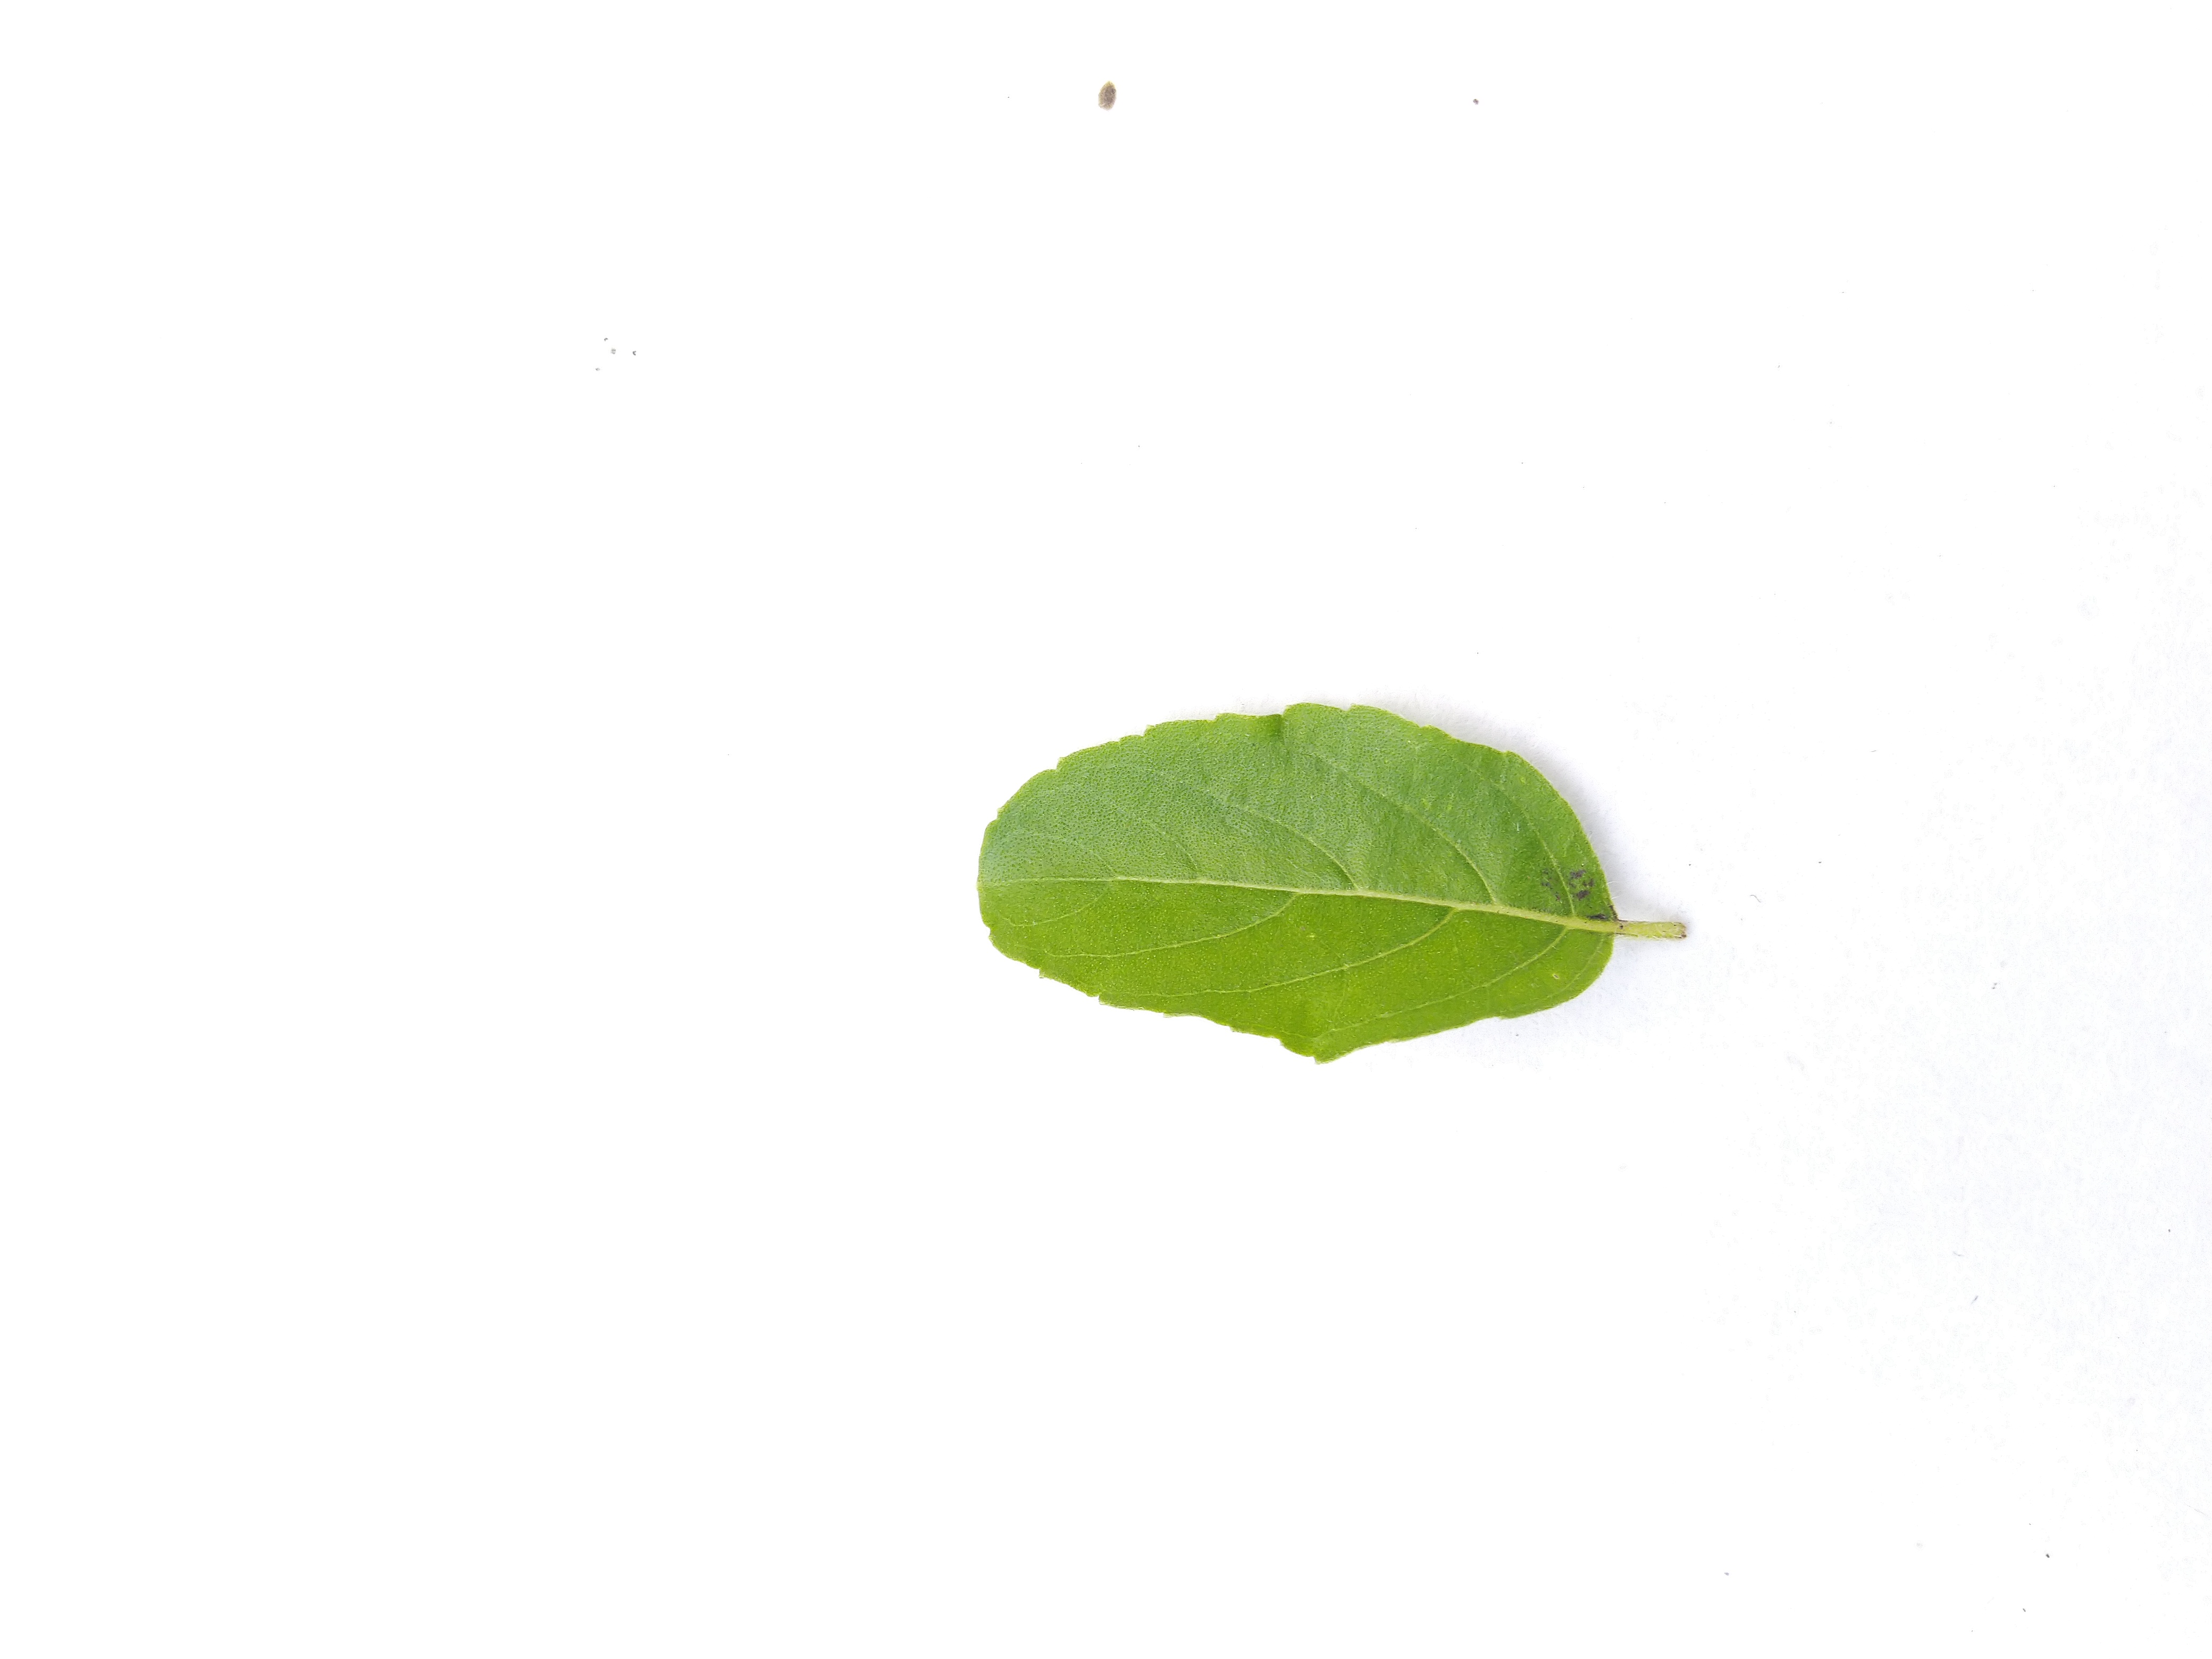
Plant: Tulsi